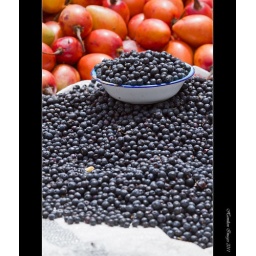
Some kind of blue berries and tree tomatoes as seen at a booth at the Saturday market in Otavalo.